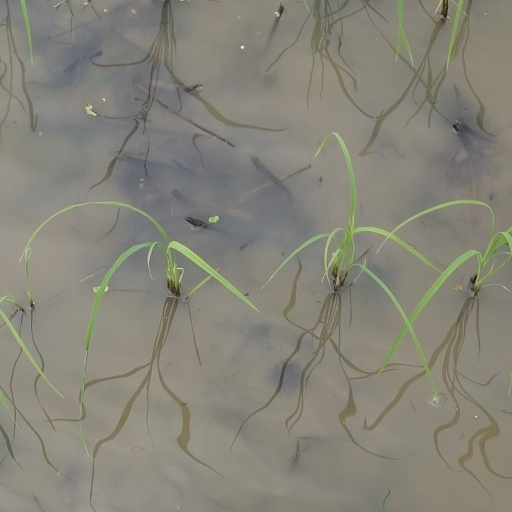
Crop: rice